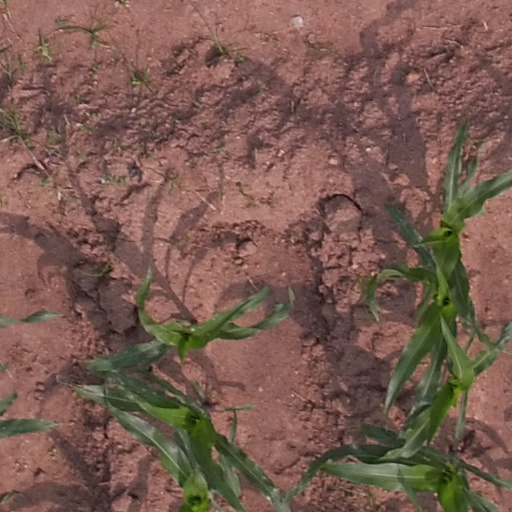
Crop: maize; corn